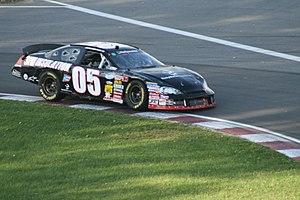
Victor Gonzalez Jr. lors des qualifications 2010 du NAPA Auto Parts 200 au Circuit Gilles-Villeneuve à Montréal.